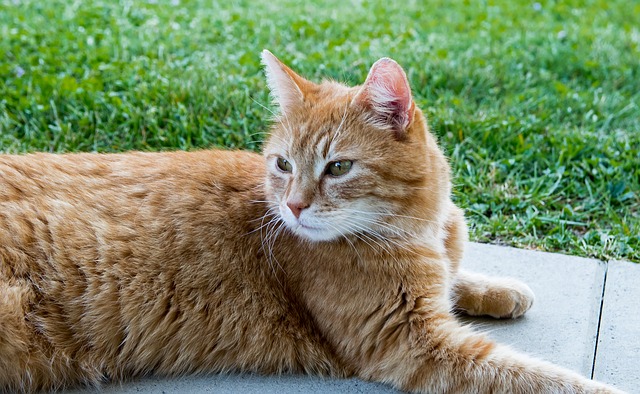
Label: cat